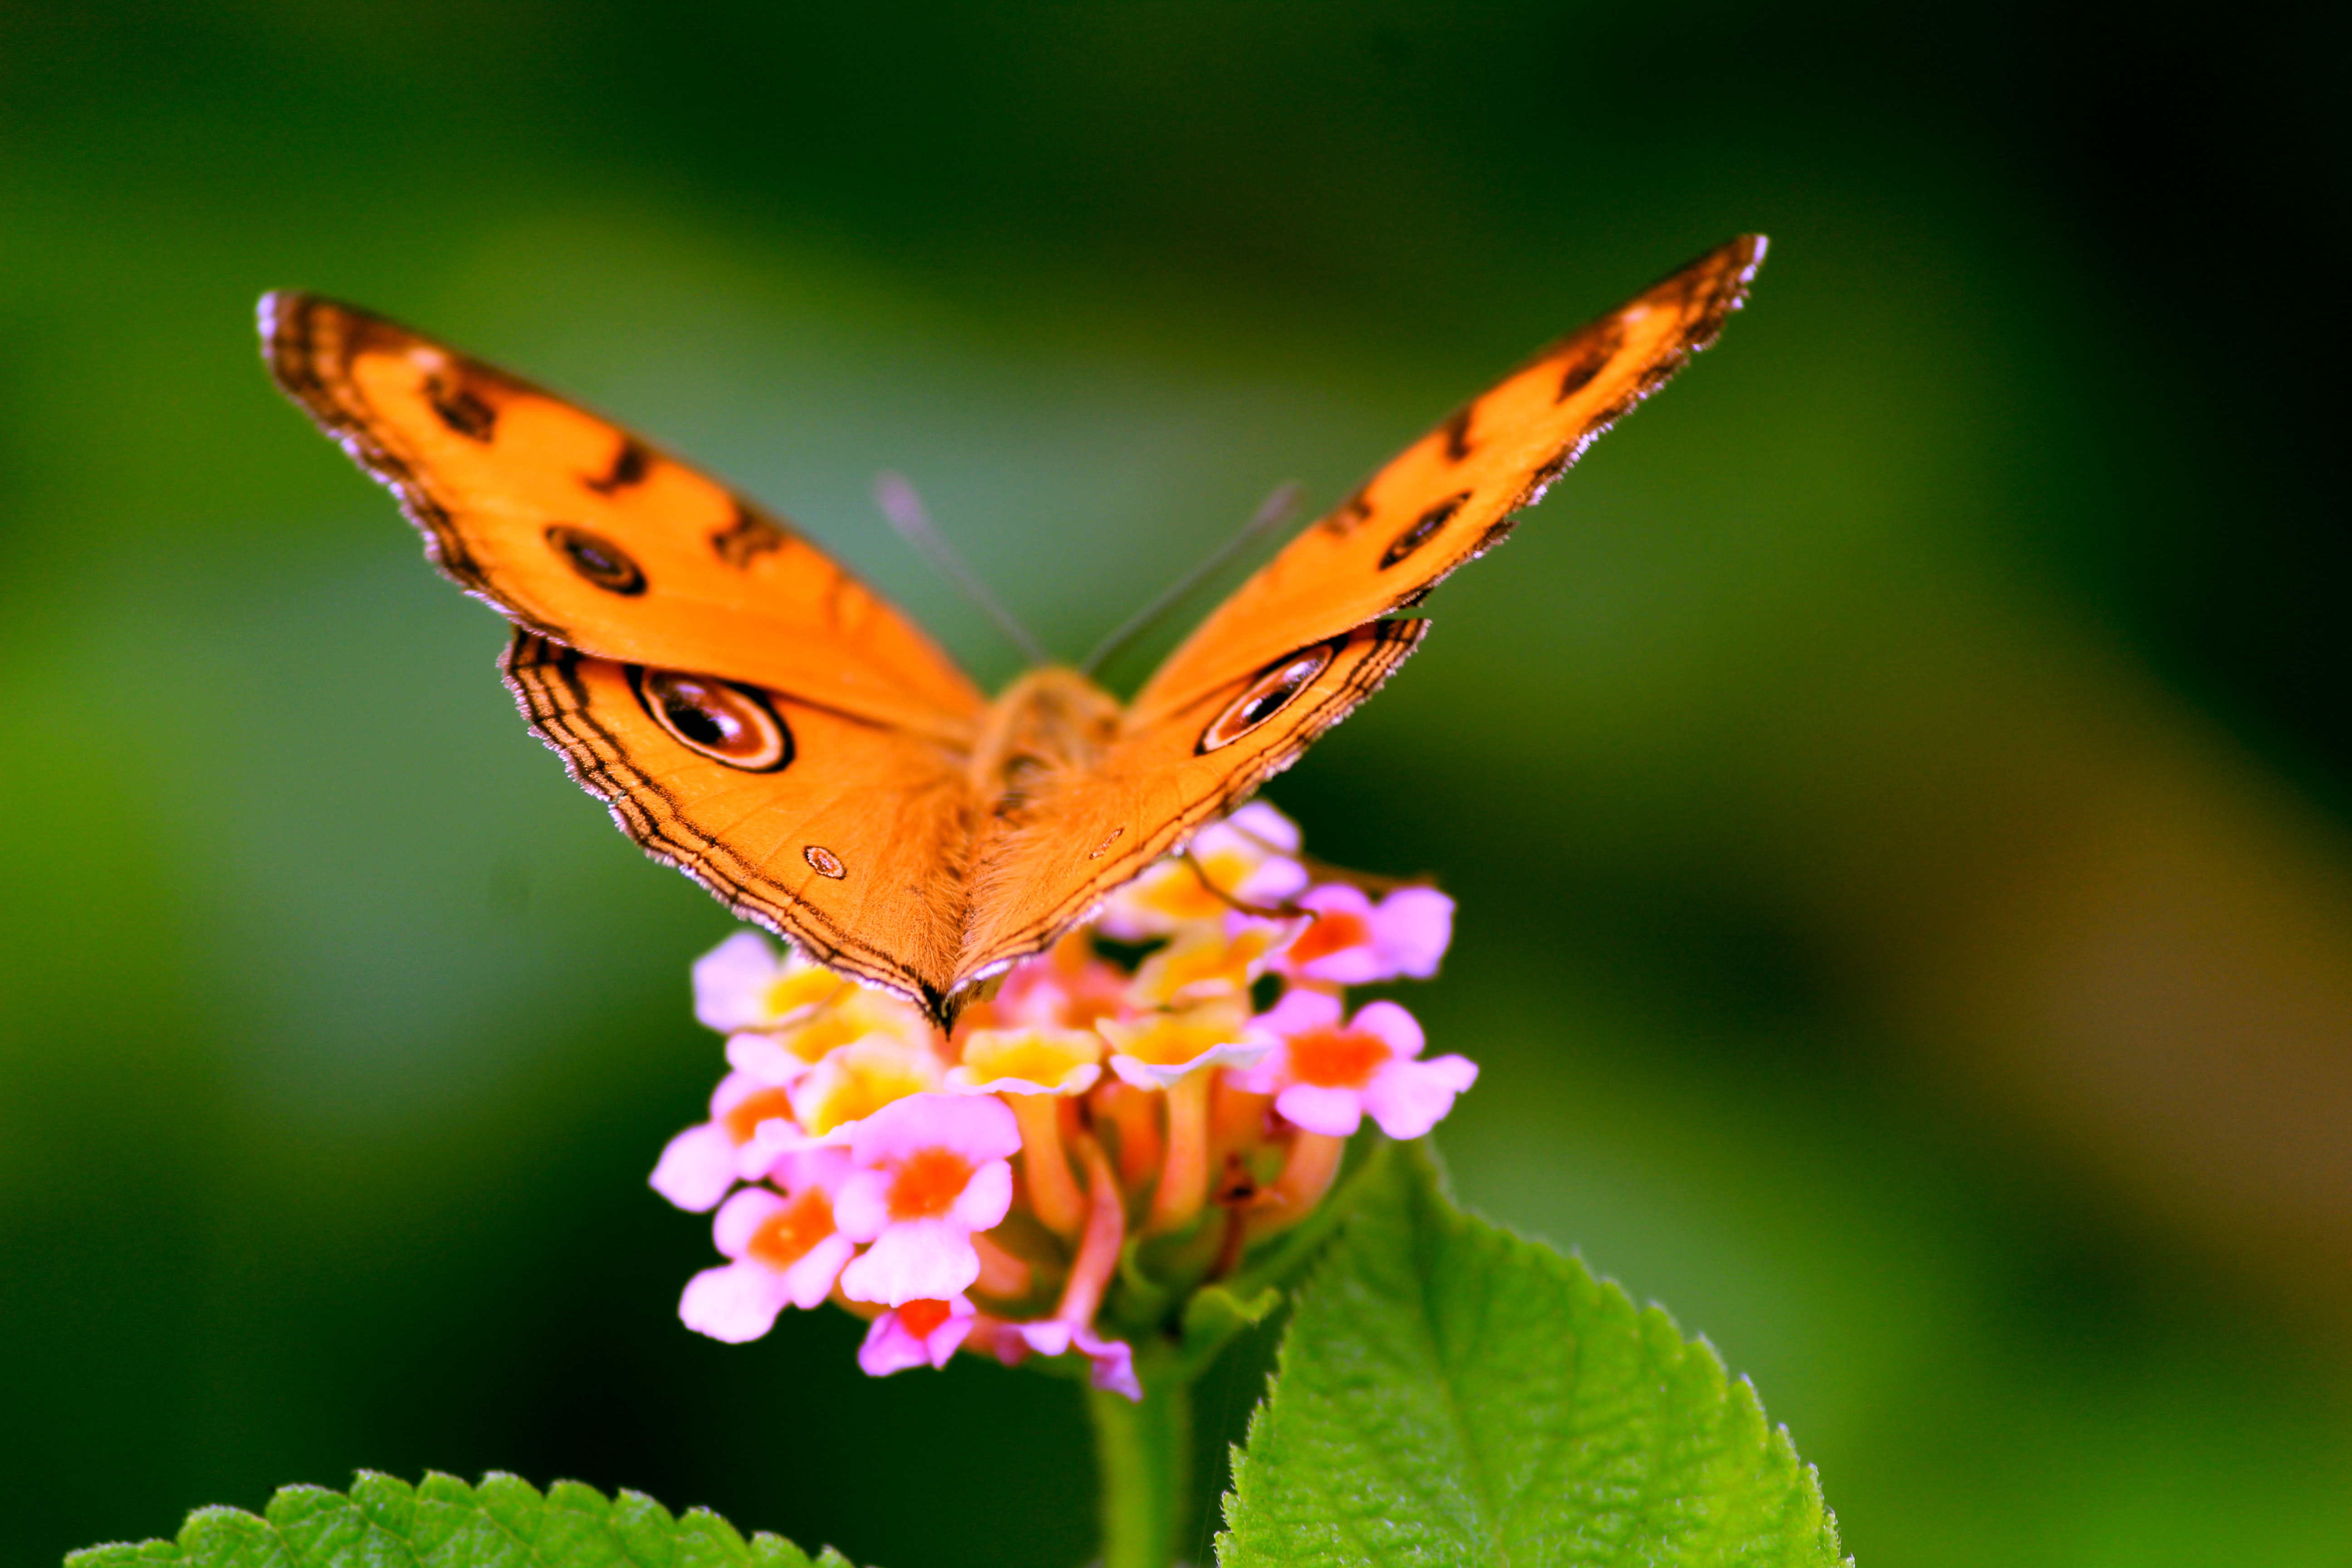
moths and butterflies, butterfly, Cynthia subgenus, insect, invertebrate, pollinator, American painted lady, brush footed butterfly, flower, plant, nectar, macro photography, gulf fritillary, close up, lantana camara, arthropod, wildlife, lycaenid, riodinidae, lantana, moth, larva, buddleia, wildflower, verbena family, herbaceous plant, flowering plant, petal, pieridae, milkweed, verbena